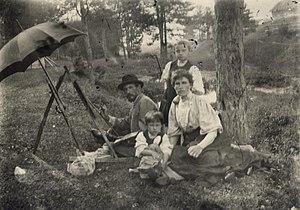
Piotr Tselebrovski à Ariofino, Oblast de Nijni Novgorod —10 mai 1921, à Jigouli, Oblast de Samara est un peintre russe de paysages, de personnages, de scènes historiques.